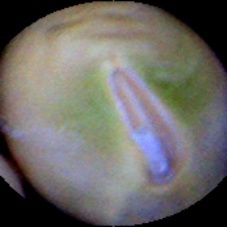
Label: Immature